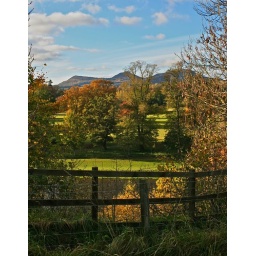
Looking over the fence and over the Tweed river to the Eildon Hills on an Autumn day. Scottish Borders